Angie Dickinson

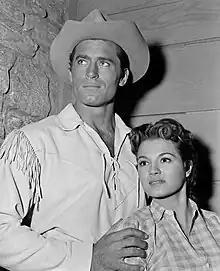
With Clint Walker in "Cheyenne", around 1957

On New Year's Eve 1954, Dickinson made her television acting debut in an episode of "Death Valley Days". This led to roles in such productions as "Matinee Theatre" (eight episodes), "Buffalo Bill, Jr.", "City Detective", "It's a Great Life" (two episodes), "Gray Ghost", "General Electric Theater", "Broken Arrow", "The People's Choice" (twice), "Meet McGraw" (twice), "Northwest Passage", "Gunsmoke", "The Virginian", "Tombstone Territory", "Cheyenne", and "The Restless Gun".